Pete Bremy

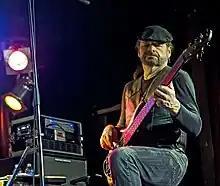

Pete Bremy (born October 15, 1952) is an American rock bass player. He is best known for his associations with Vanilla Fudge and Cactus.